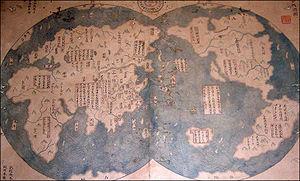
Les contacts trans-océaniques précolombiens sont les rencontres entre les peuples indigènes d'Amérique et les navigateurs d'autres continents antérieures aux explorations de Christophe Colomb.